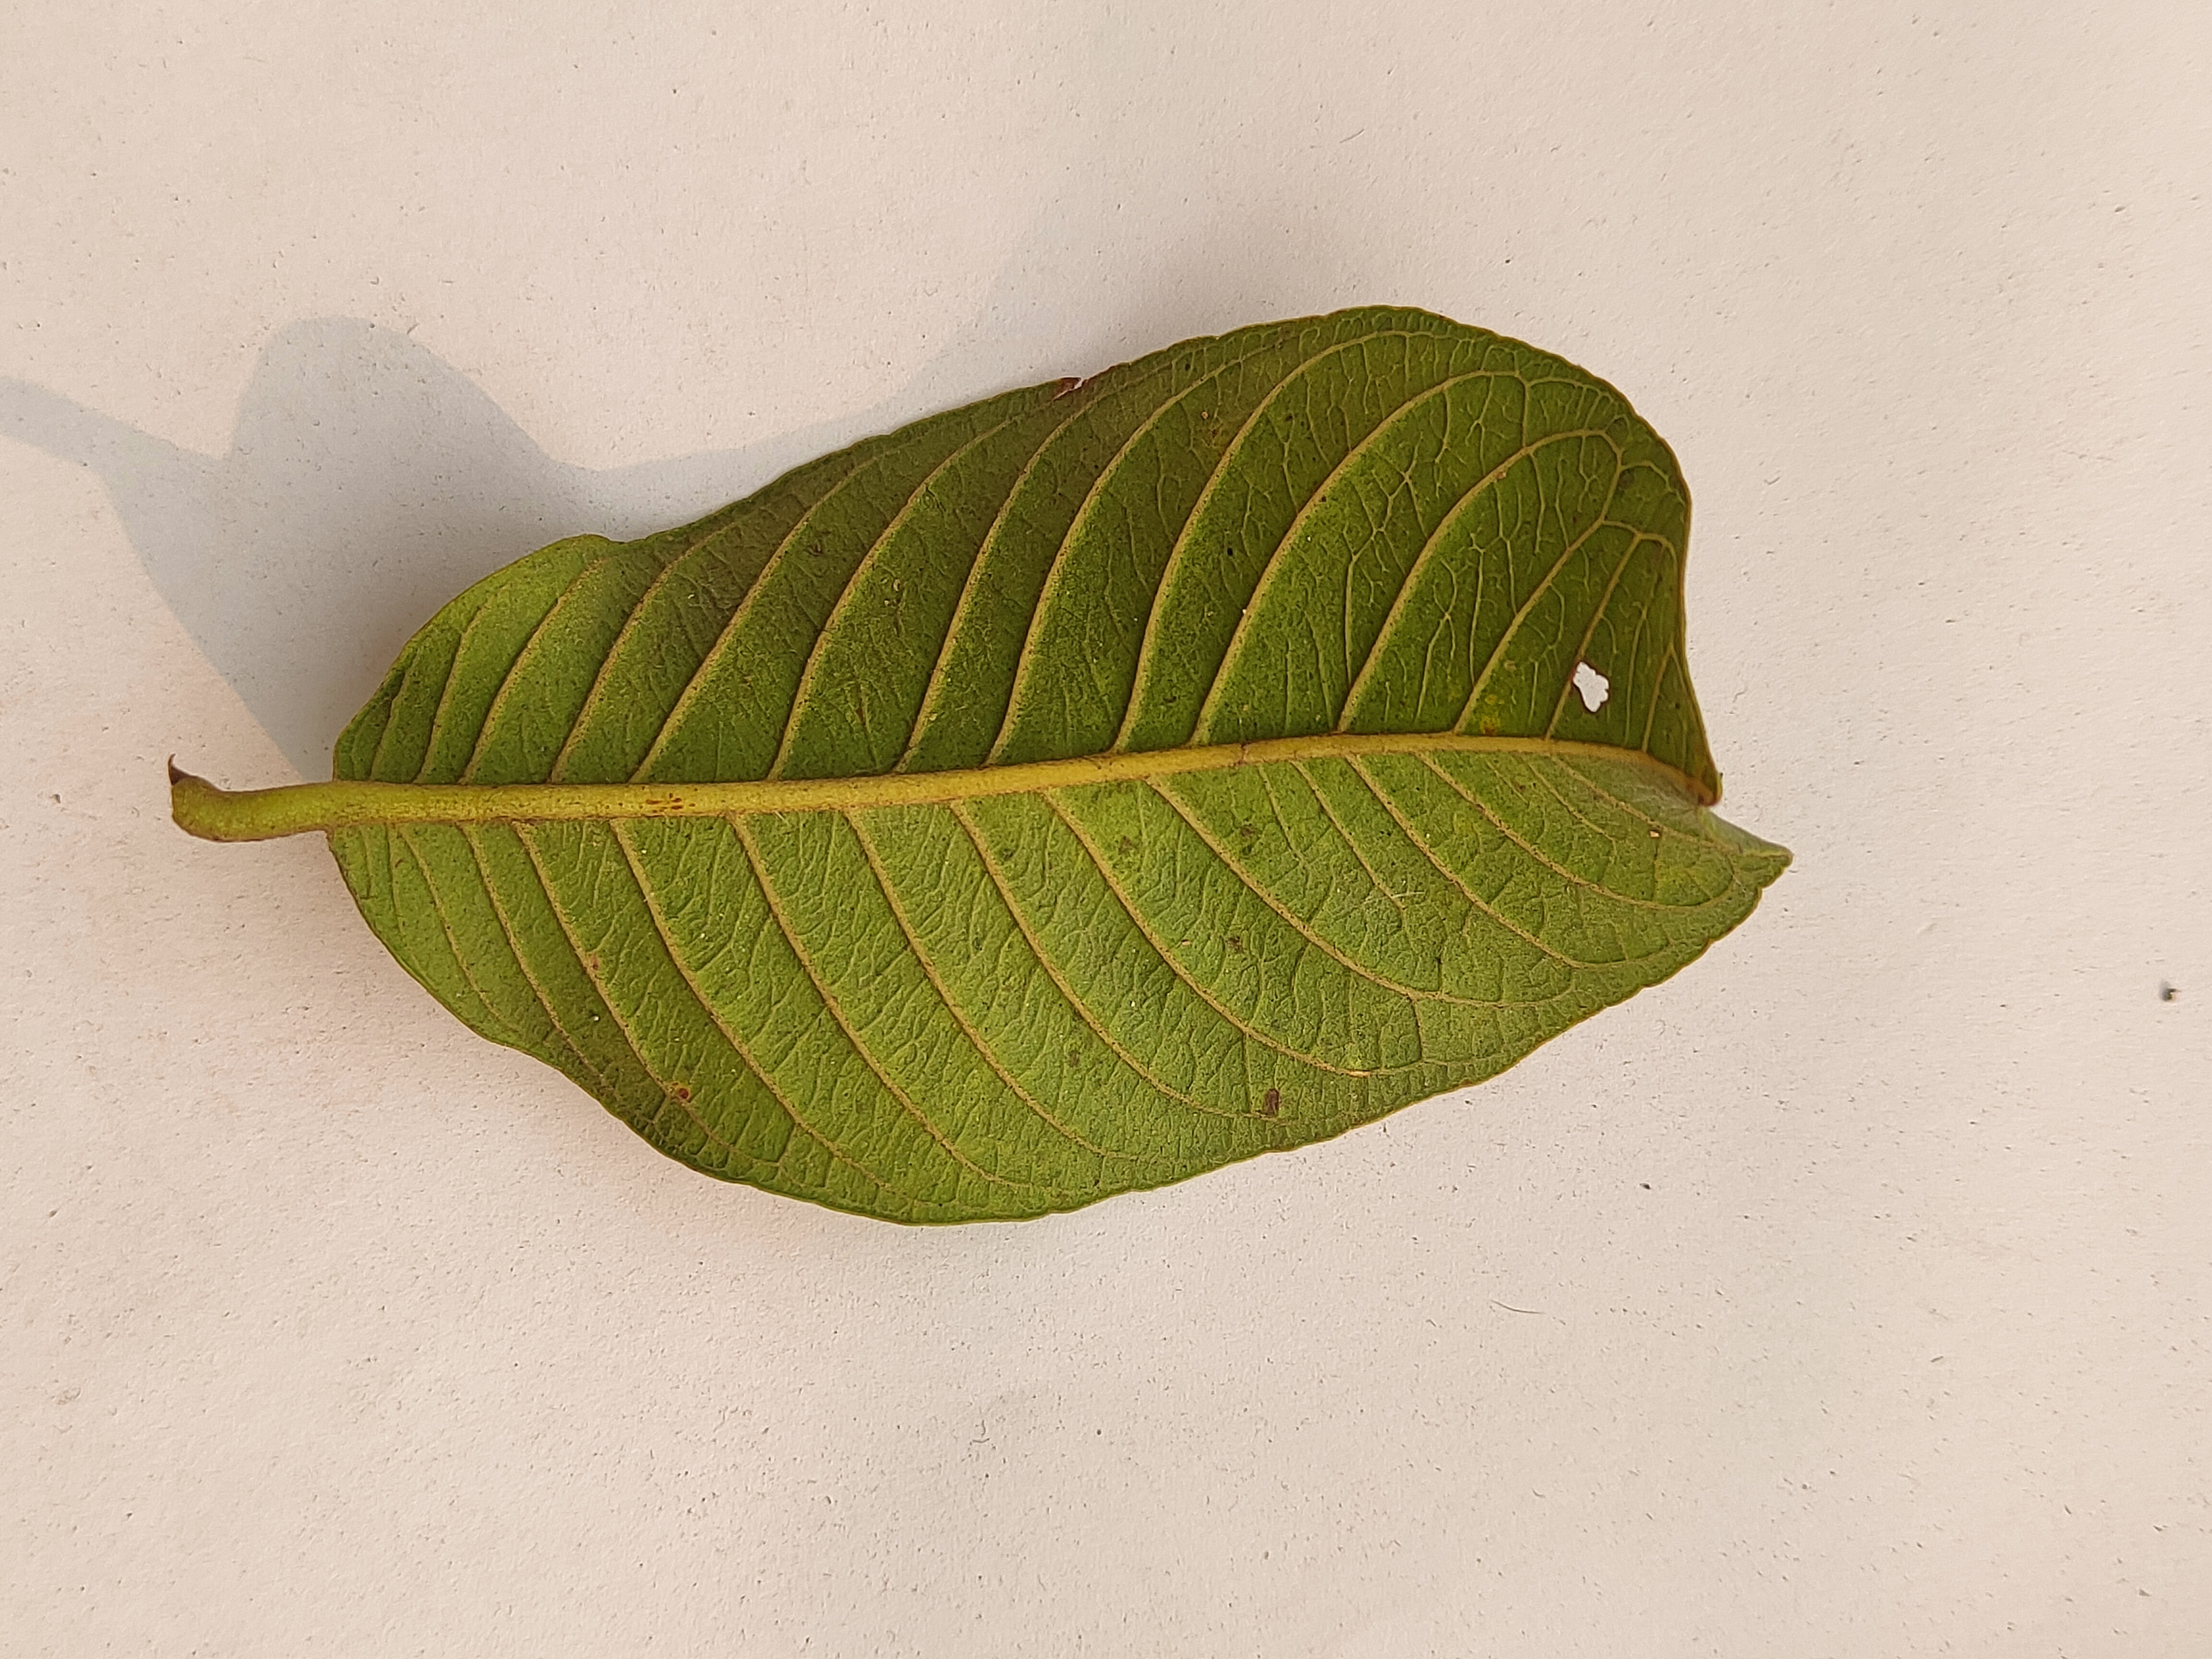
Leaf variety: Guava